Ian Desmond

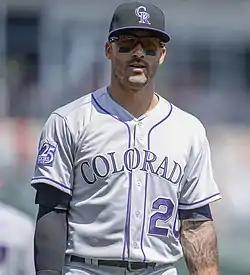
Desmond with the Colorado Rockies in 2018

Ian Morgan Desmond (born September 20, 1985) is an American former professional baseball shortstop and outfielder. He played 11 seasons in Major League Baseball (MLB) for the Washington Nationals, Texas Rangers and Colorado Rockies. Desmond is a three-time Silver Slugger Award winner and a two-time MLB All-Star. While primarily a shortstop early in his career, Desmond began playing primarily left field, center field, and first base starting in 2016.